Grose Valley

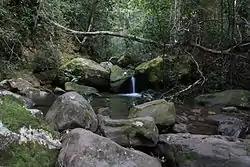
A stream in the Grose Valley.

The Grose Wilderness contains some of the most dramatic gorge and canyon landscapes of the entire Sydney basin sandstone region. The Grose also constitutes one of the most accessible wilderness areas for bushwalking or public observation from its escarpment margins.